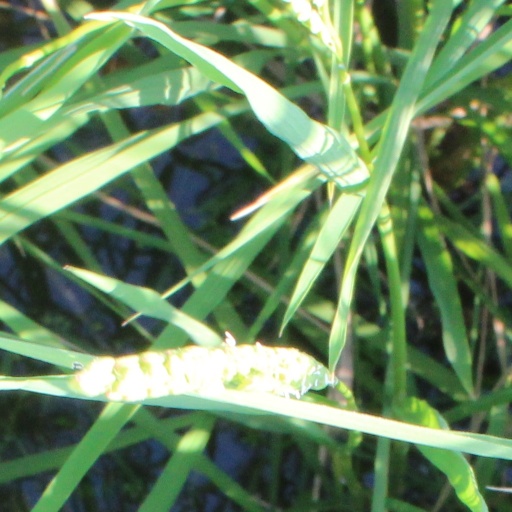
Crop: rice